Ramón Arnaud

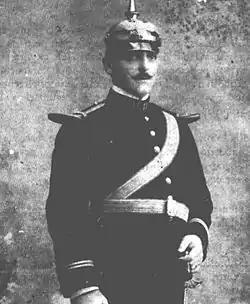
Arnaud in 1908

Ramón Nonato Arnaud Vignon (1879 – 29 May 1915) was an officer in the Mexican Army and the only Mexican governor of Clipperton Island.